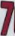
Number: 7